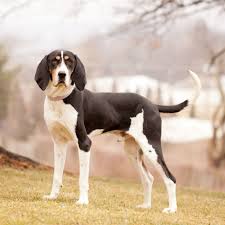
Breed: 216-n000063-Walker_hound